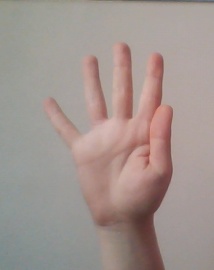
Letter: sheen